Fort Boreman

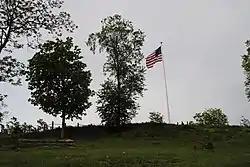
A view of the hill that makes up the former Fort Boreman

Fort Boreman is a historic archaeological site encompassing a Civil War fortification located near Parkersburg, Wood County, West Virginia. It was built in 1863, by Company A of the 11th West Virginia Volunteer Infantry Regiment. It is a series of paired, approximately four foot deep trenches encircling the top of the hill in a zigzag pattern. It was originally built to ensure that the Baltimore and Ohio Railroad link between Wheeling and Parkersburg was not severed or commandeered by the Confederate army. The fort was named after Arthur I. Boreman, West Virginia's first Governor.